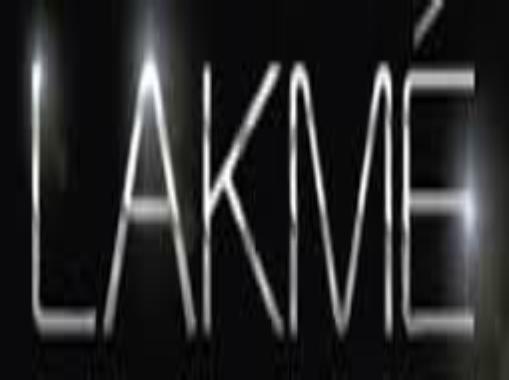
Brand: lakme
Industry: Necessities